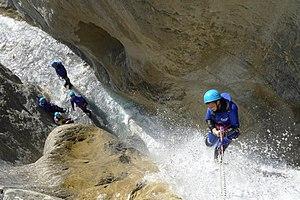
L'Ubaye est une rivière torrentielle française qui coule dans le département des Alpes-de-Haute-Provence, en région Provence-Alpes-Côte d'Azur. C'est un affluent de la Durance en rive gauche, donc un sous-affluent du Rhône. Très appréciée pour les sports d'eaux-vives, la rivière a accueilli le championnat de France de kayak en 2016.